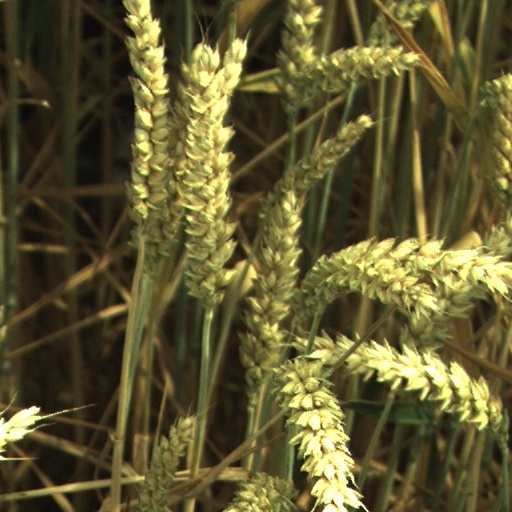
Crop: wheat